Douglas A-4 Skyhawk

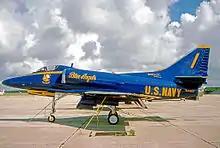
A-4F Skyhawk of the "Blue Angels" U.S. Navy aerobatic team in 1975

The aircraft's turbojet engine was accessed for service or replacement by removing the aft section of the fuselage and sliding out the engine. This obviated the need for access doors with their hinges and latches further reducing weight and complexity. This is the opposite of what can often happen in aircraft design where a small weight increase in one area leads to a compounding increase in weight in other areas to compensate, creating a demand for more powerful, heavier engines, larger wing and empennage area, and so on in a vicious circle.